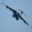
Label: airplane